FIFA Club World Cup

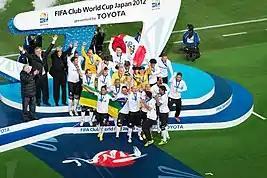
Corinthians won their second world title after defeating Chelsea 1–0 in the final, capping off a year which saw them undefeated in international matches with just four goals conceded.

United Arab Emirates successfully applied for the right to host the FIFA Club World Cup in 2009 and 2010. Barcelona dethroned World and European champions Manchester United in the 2009 UEFA Champions League final to qualify for the 2009 Club World Cup. Barcelona beat Mexican club Atlante in the semi-finals 3–1 and met Estudiantes in the final. After a very close encounter which saw the need for extra-time, Lionel Messi scored from a header to snatch victory for Barcelona and complete an unprecedented sextuple. The 2010 edition saw the first non-European and non-South American side to reach the final: TP Mazembe from the Democratic Republic of Congo defeated Brazil's Internacional 2–0 in the semi-final to face Internazionale, who beat South Korean club Seongnam Ilhwa Chunma 3–0 to reach the final. Internazionale went on to beat Mazembe with the same scoreline to complete their quintuple.